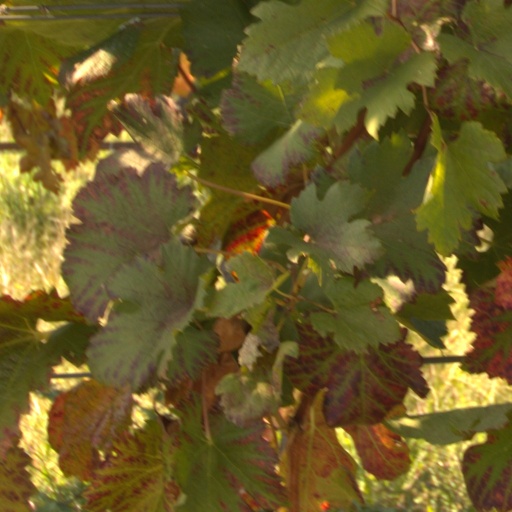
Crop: grape